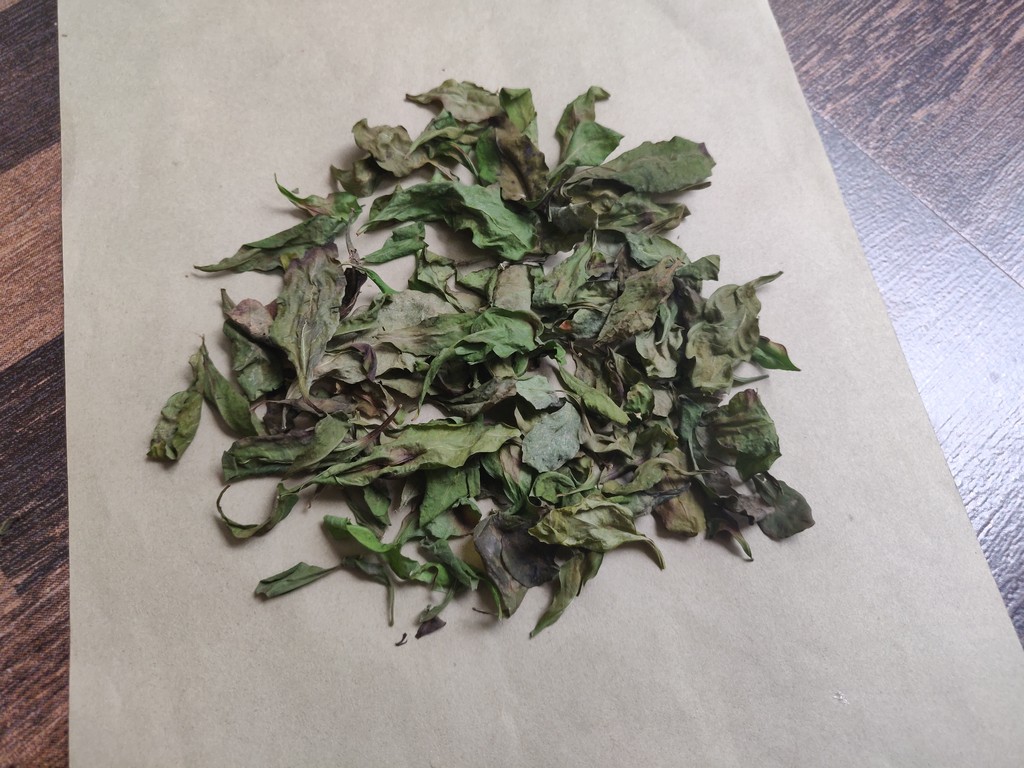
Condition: Dried
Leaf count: multiple
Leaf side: unknown